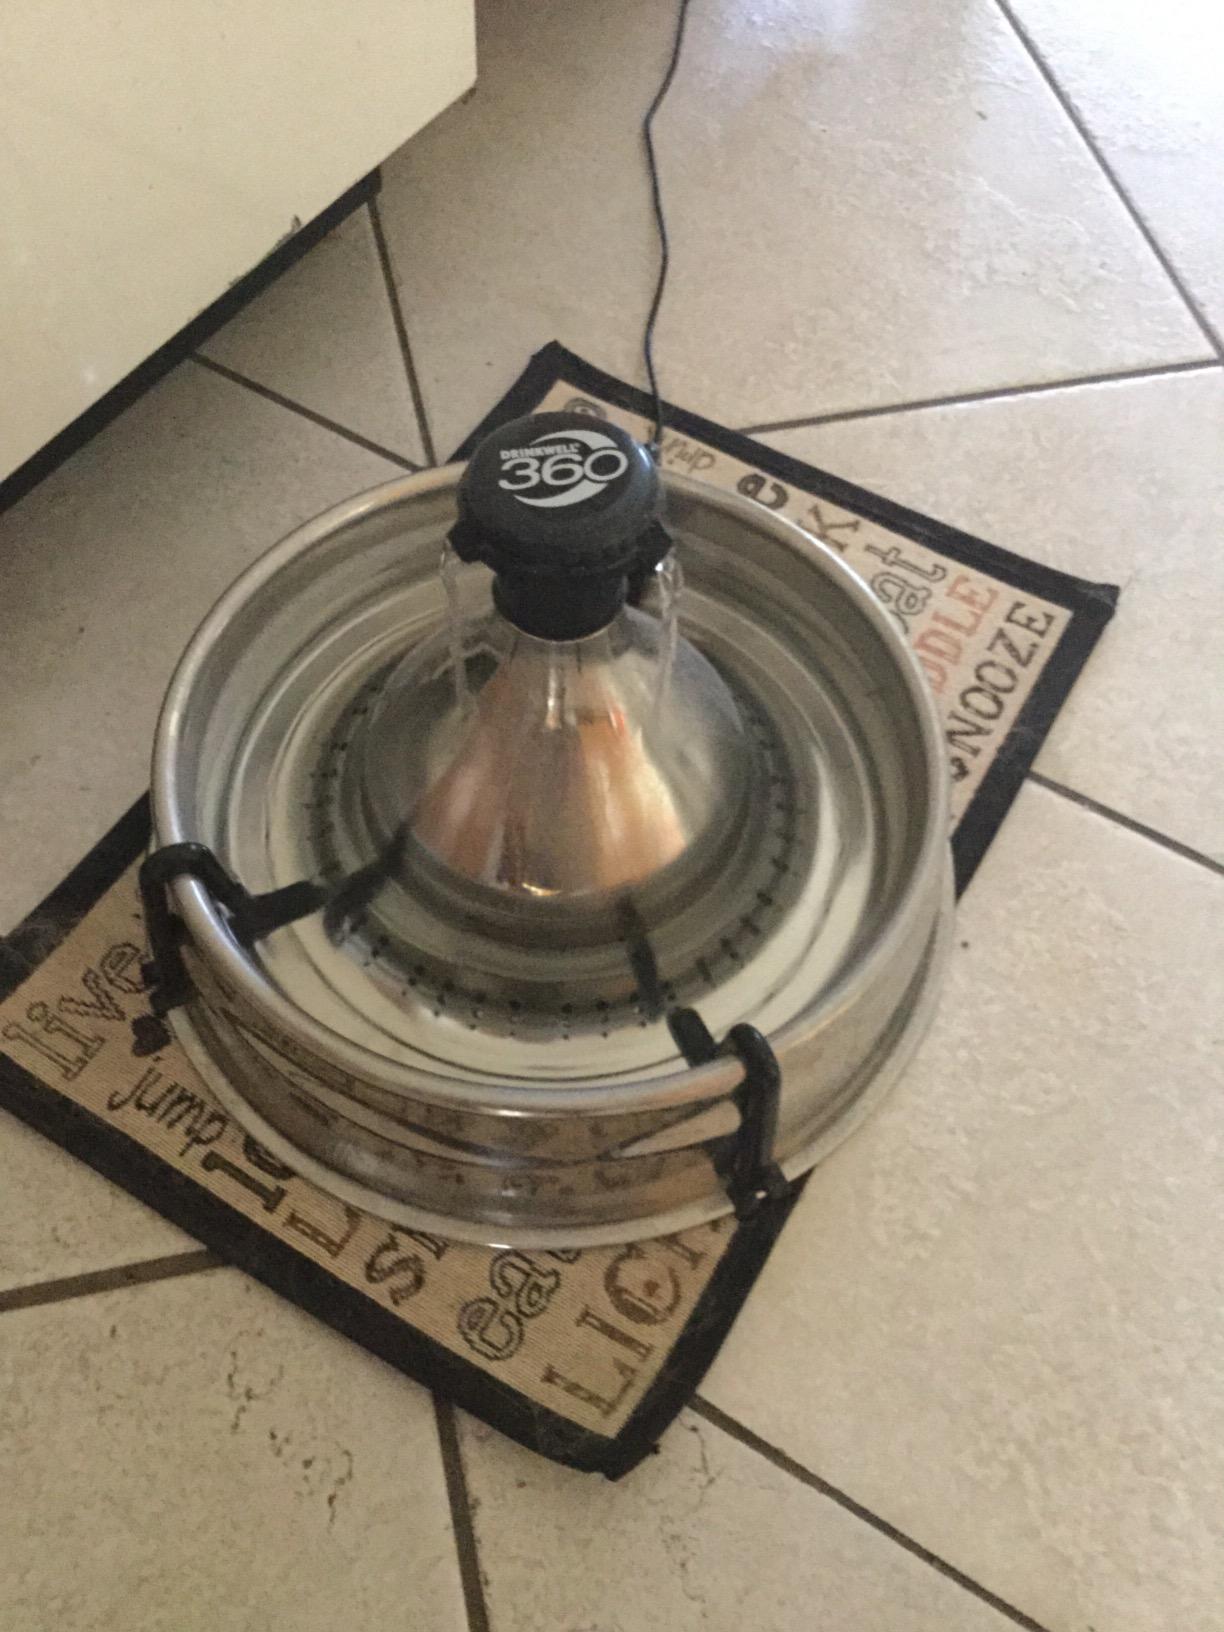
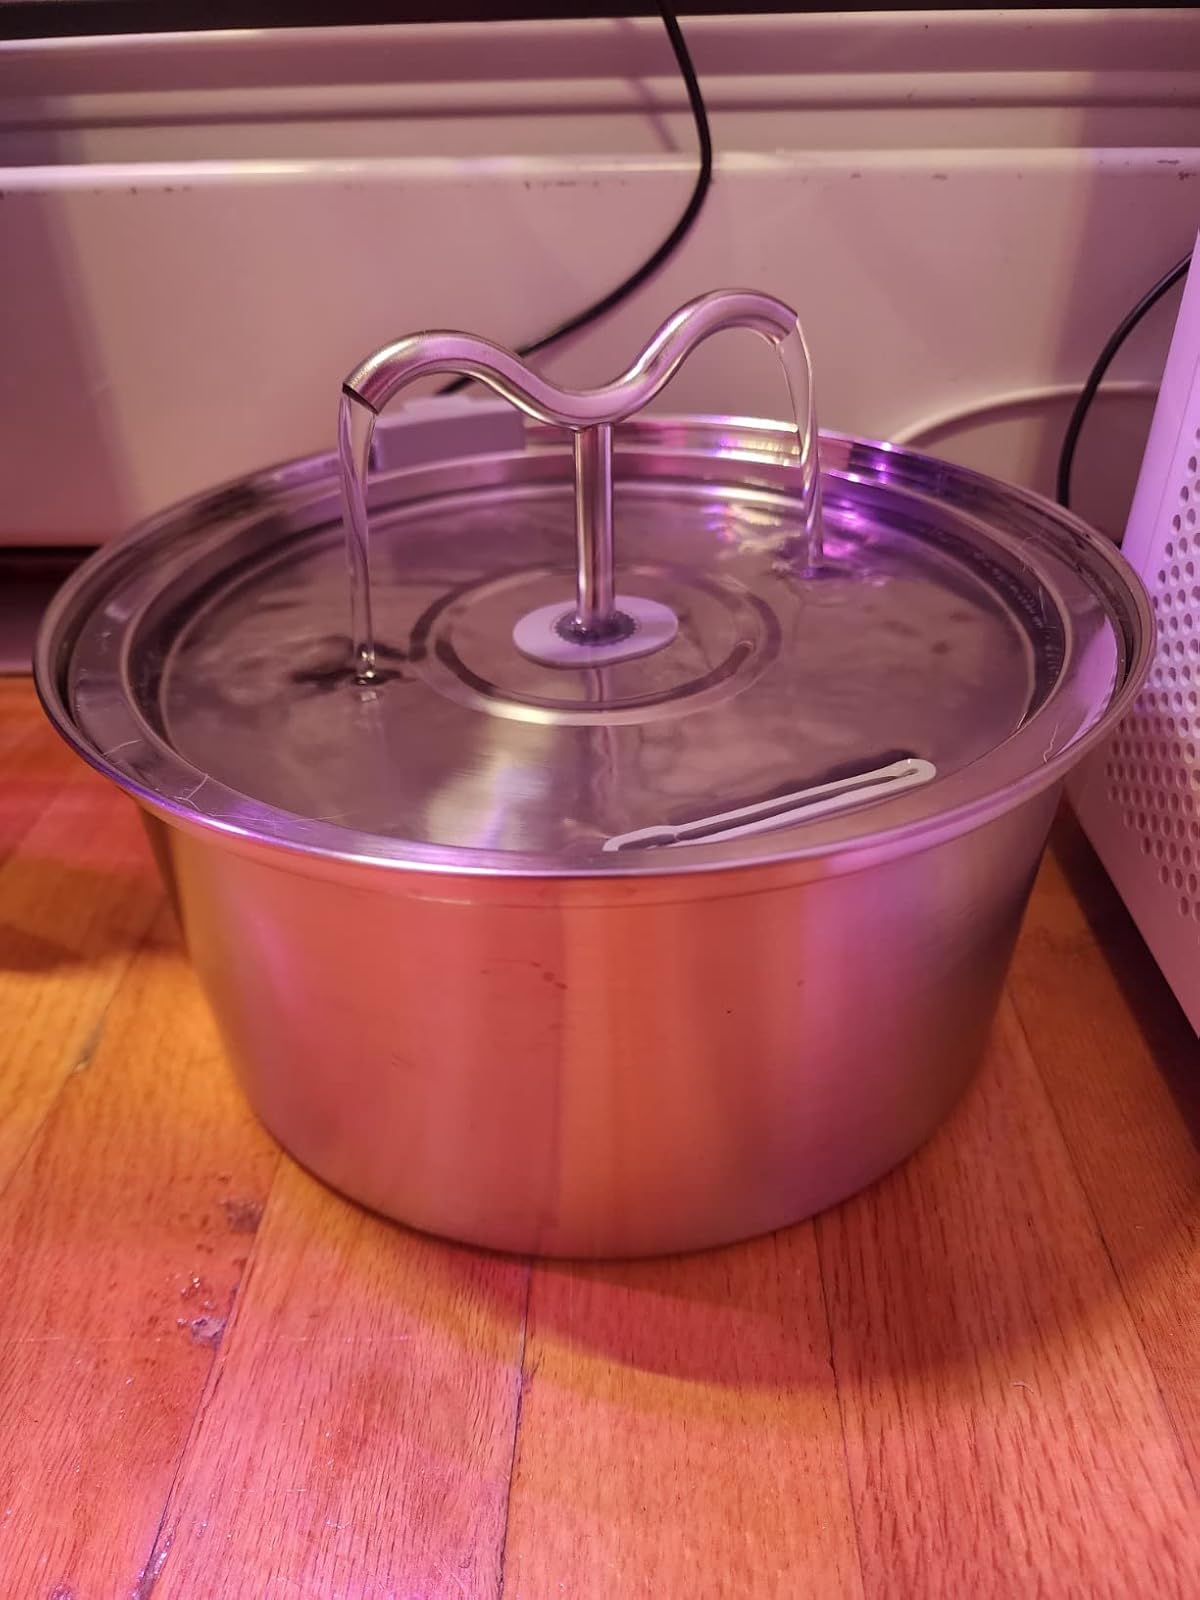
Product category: items_bowl
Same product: no